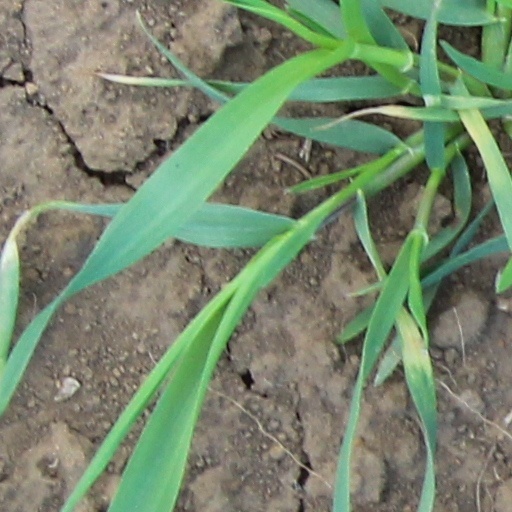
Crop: wheat